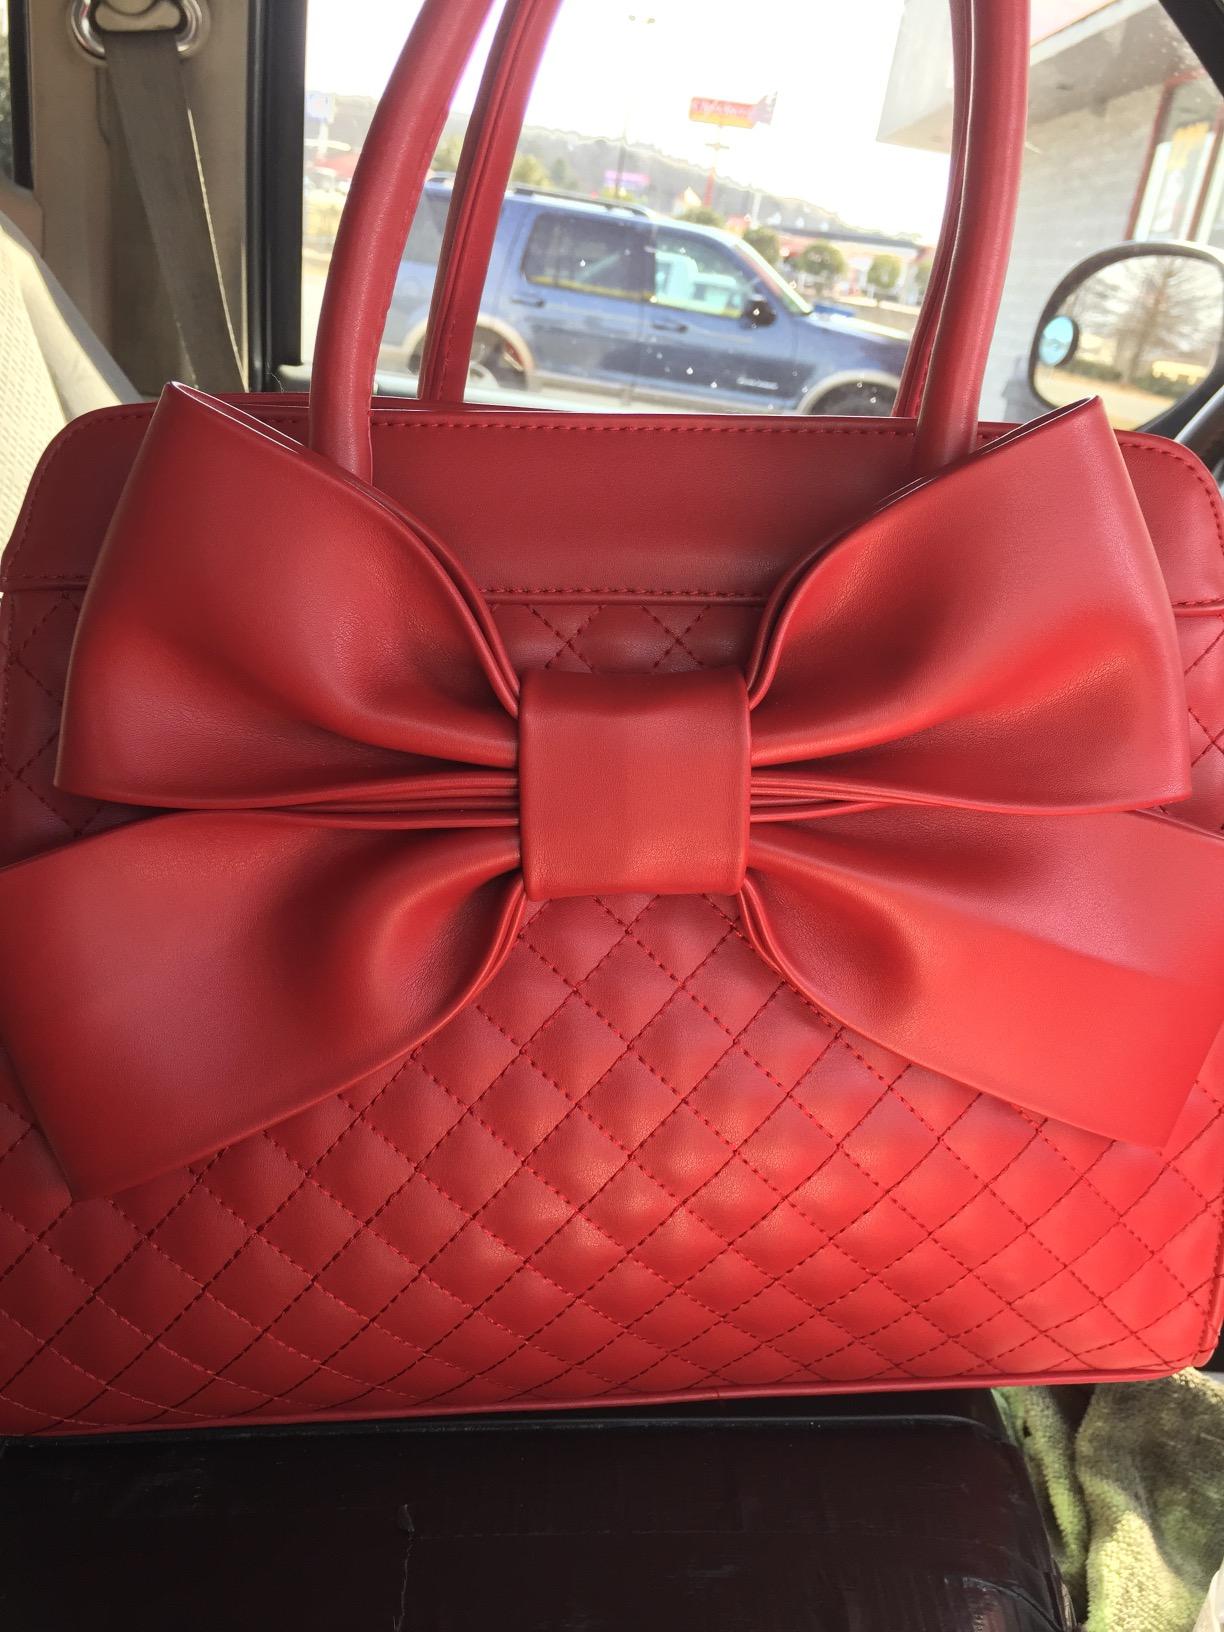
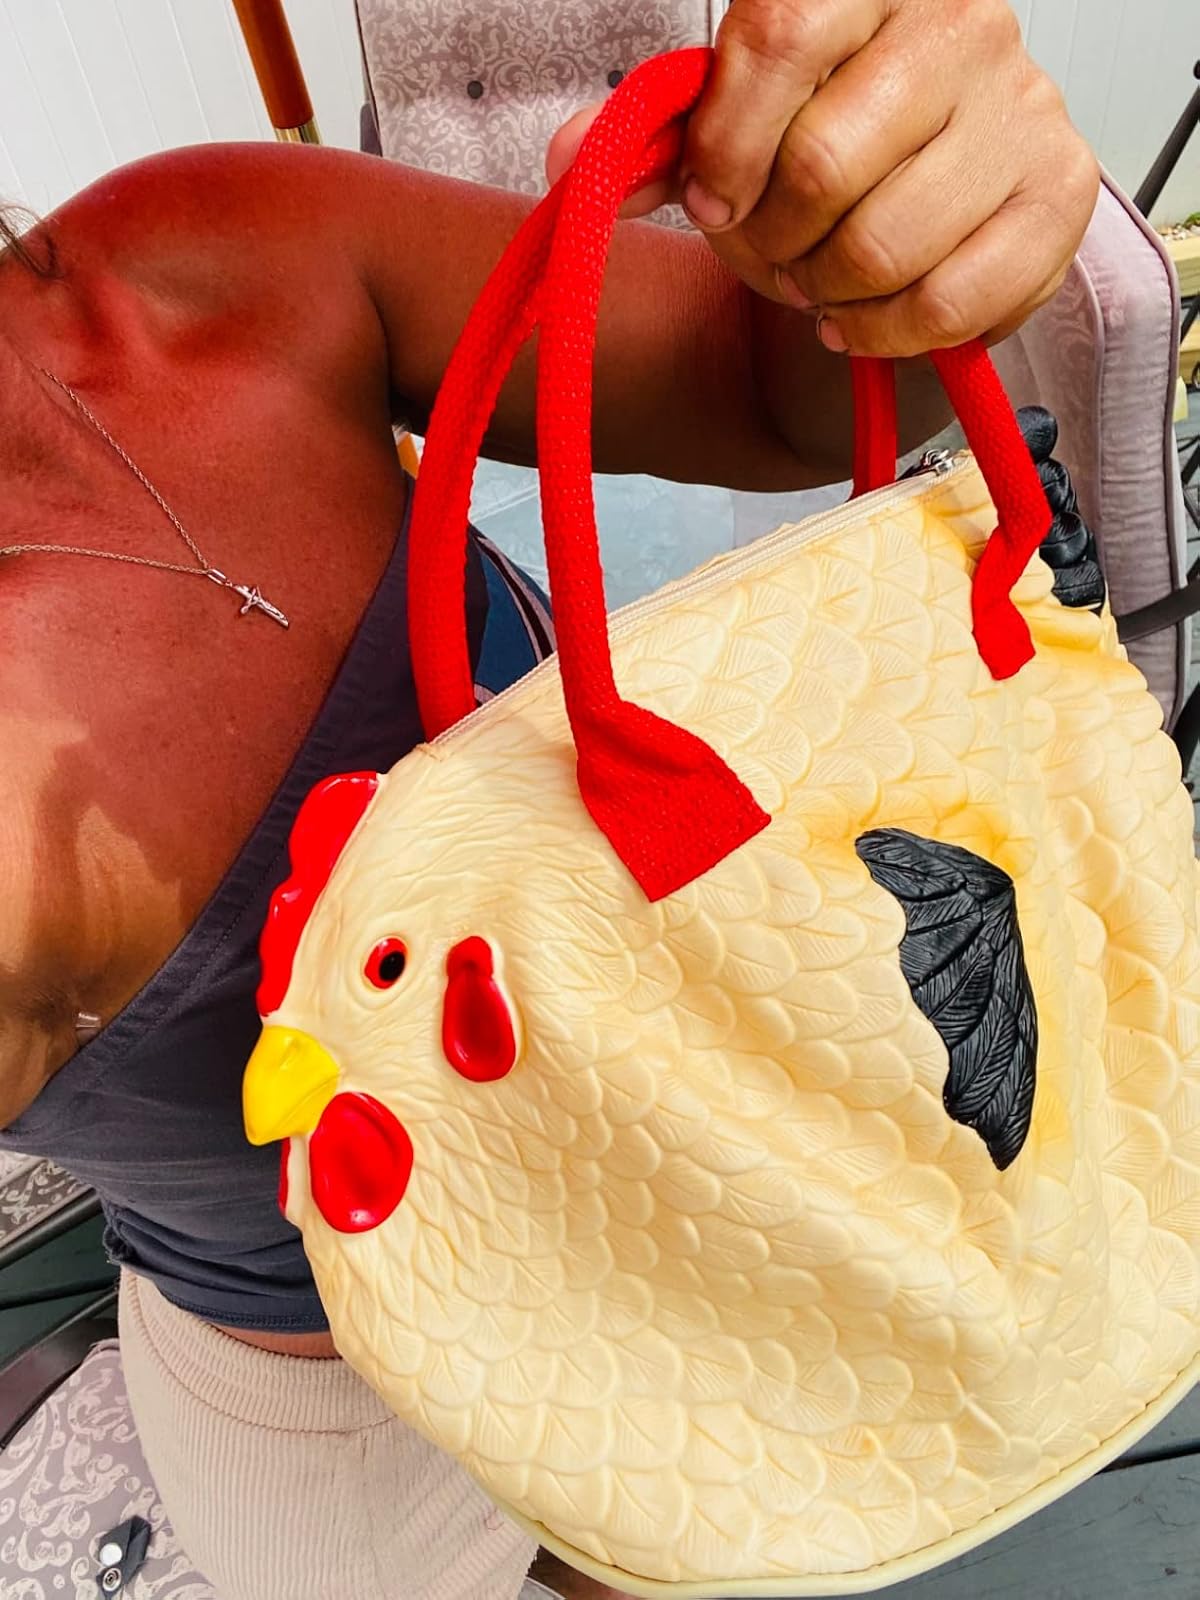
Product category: accessories_handbag
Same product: no